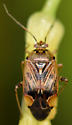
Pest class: lygus_bug